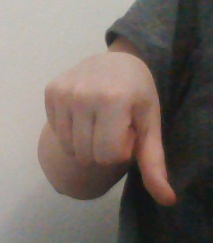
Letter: waw